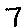
Label: 7